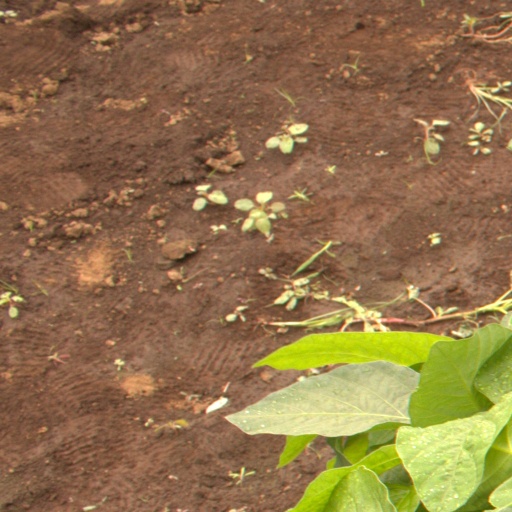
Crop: soybean